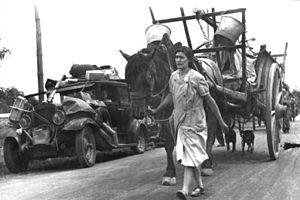
La bataille de France ou campagne de France est l'invasion des Pays-Bas, de la Belgique, du Luxembourg et de la France, par les forces du Troisième Reich, pendant la Seconde Guerre mondiale. L'offensive débute le 10 mai 1940, mettant fin à la « drôle de guerre ». Après la percée allemande de Sedan et une succession de reculs des armées britannique, française et belge, ponctuées par les batailles de la Dyle, de Gembloux, de Hannut, de la Lys et de Dunkerque, elle se termine par la retraite des troupes britanniques et la demande d'armistice du gouvernement français, qui est signé le 22 juin, les militaires ayant refusé la capitulation.
Suite française est une suite romanesque inachevée d'Irène Némirovsky. Parue aux Éditions Denoël à la rentrée littéraire 2004, elle lui vaut l'attribution à titre posthume du prix Renaudot et devient un best-seller.
Maurice Pierre Lebesque, dit Morvan Lebesque, né à Nantes le 21 janvier 1911 et mort à Rio de Janeiro le 4 juillet 1970, est un journaliste et essayiste français.
La Seconde Guerre mondiale, ou Deuxième Guerre mondiale, est un conflit armé à l'échelle planétaire qui dure du 1ᵉʳ septembre 1939 au 2 septembre 1945. Ce conflit oppose schématiquement les Alliés et l’Axe.
Cette page concerne l'année 1940 du calendrier grégorien.
Violences est un roman de Pierre Molaine publié en décembre 1944 aux éditions Corrêa.
L’exode de 1940 en France est une fuite massive de populations belges, néerlandaises, luxembourgeoises et françaises en mai-juin 1940 lorsque l'armée allemande envahit la Belgique, les Pays-Bas et la majorité du territoire français pendant la bataille de France, après la percée de Sedan. Cet exode est l'un des plus importants mouvements de population du XXᵉ siècle en Europe.
L'Enfant perdu est un court roman de Jean de La Hire mettant en scène une aventure du Nyctalope pendant l'Occupation. Ce roman-feuilleton est paru dans l'hebdomadaire L'Actu à partir du 3 mai au 12 juillet 1942.